A. A. Wyn

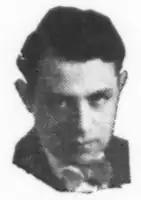
A. A. Wyn in 1932

Aaron A. Wyn (born Aaron Abraham Weinstein, May 22, 1898 – November 3, 1967), known as A. A. Wyn, was an American publisher.